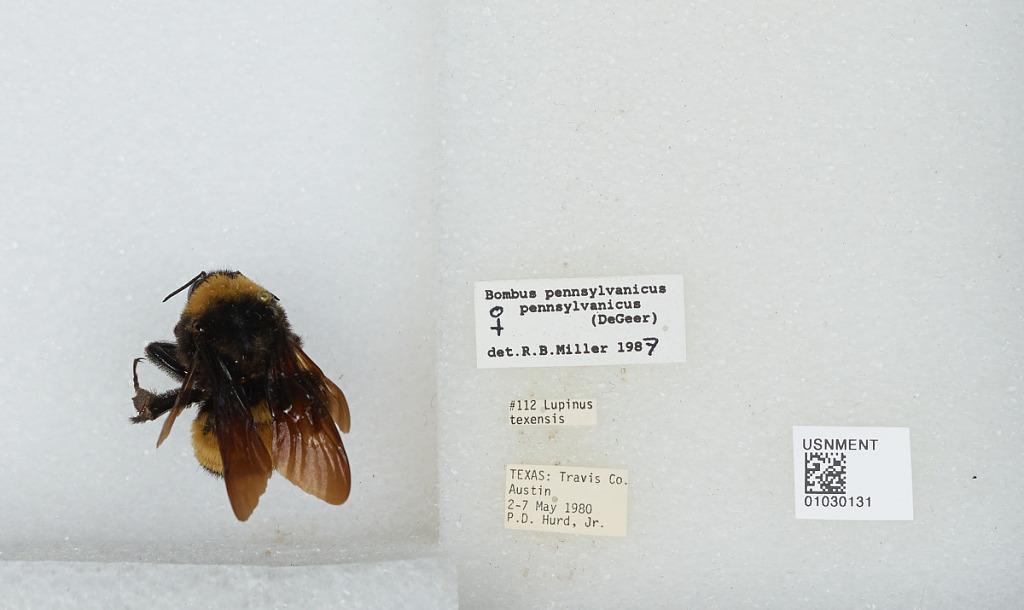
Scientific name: Bombus (Fervidobombus) pensylvanicus pensylvanicus (De Geer)
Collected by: P. Hurd
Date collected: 1980-5-2
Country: United States
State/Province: Texas
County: Travis
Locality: Austin